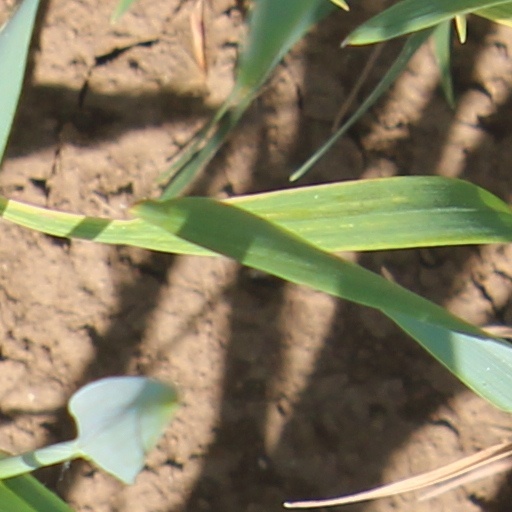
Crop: wheat